Great Brăila Island

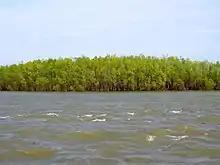

The Great Brăila Island is an island on the Danube river in the Brăila County, Romania. It has on average length and width, with a total area of . The two river branches which separate it from the mainland are and .